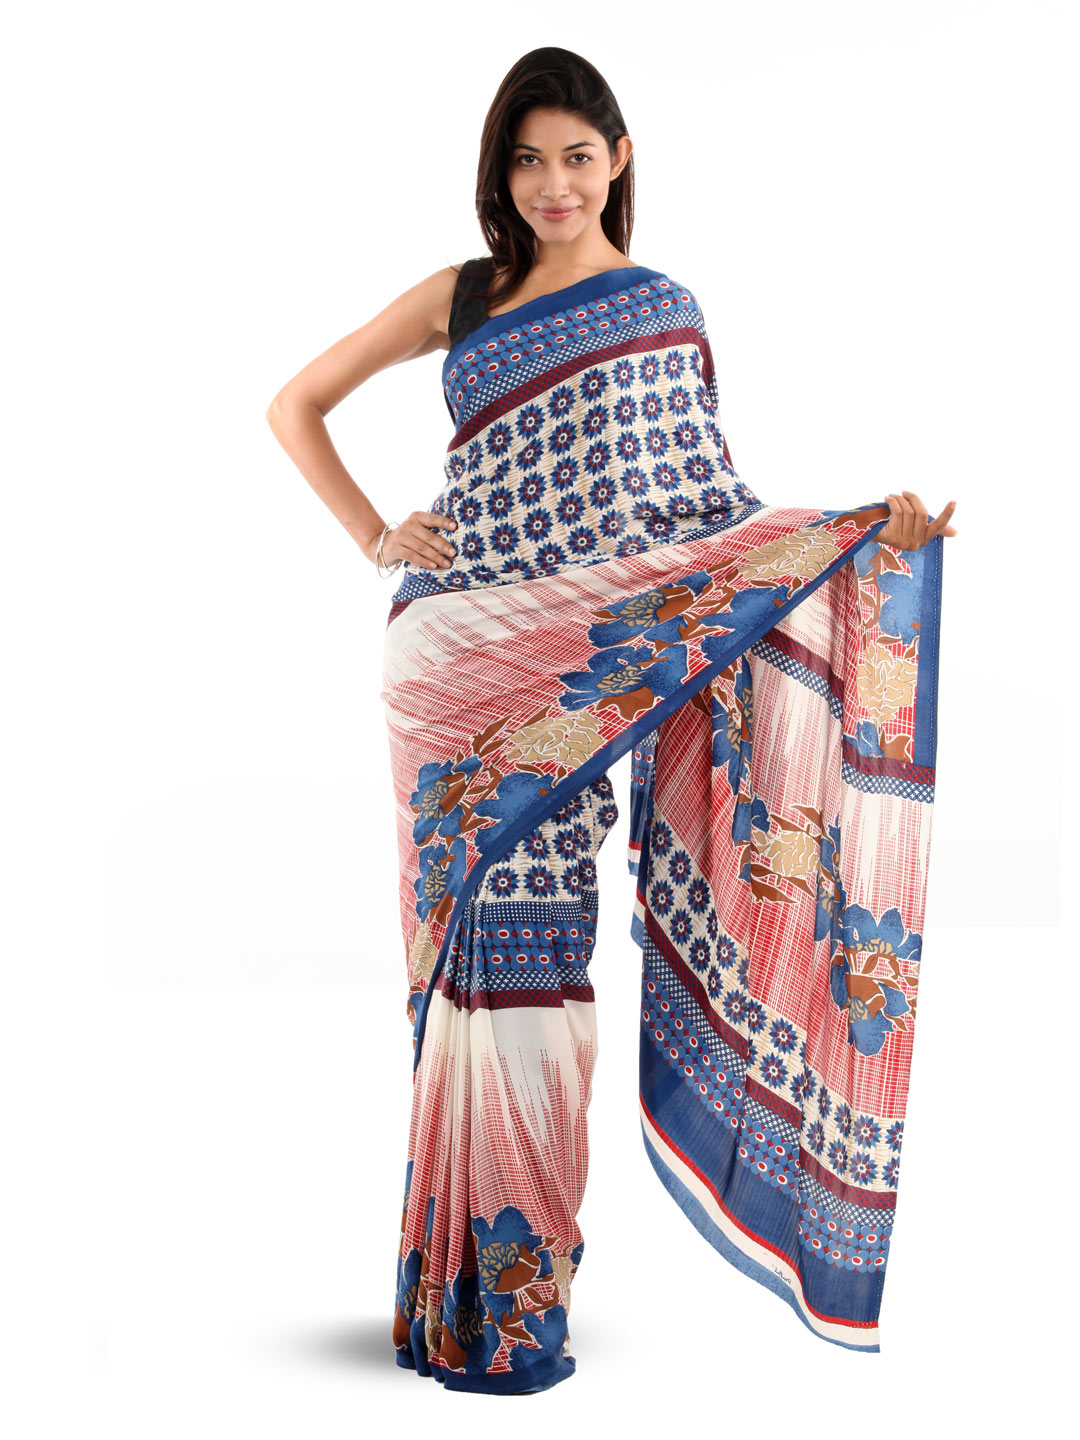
Prafful Blue Crepe Printed Saree
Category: Apparel / Saree / Sarees
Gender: Women
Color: Blue
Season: Summer 2012
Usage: Ethnic